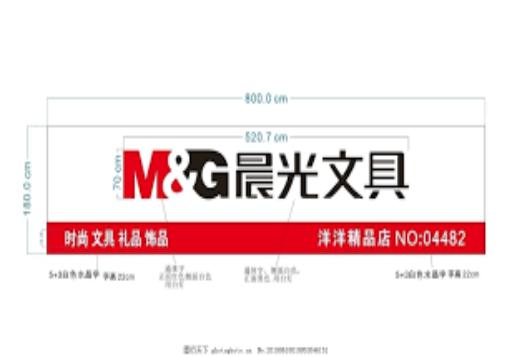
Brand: m&g
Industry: Necessities